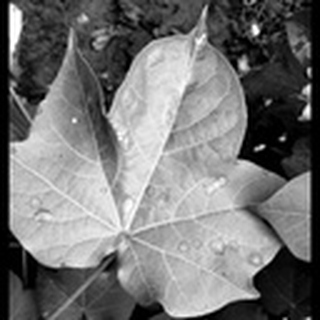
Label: cotton_target_spot